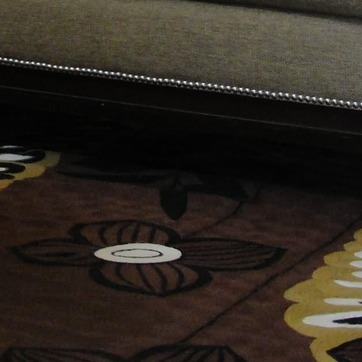
Material: carpet